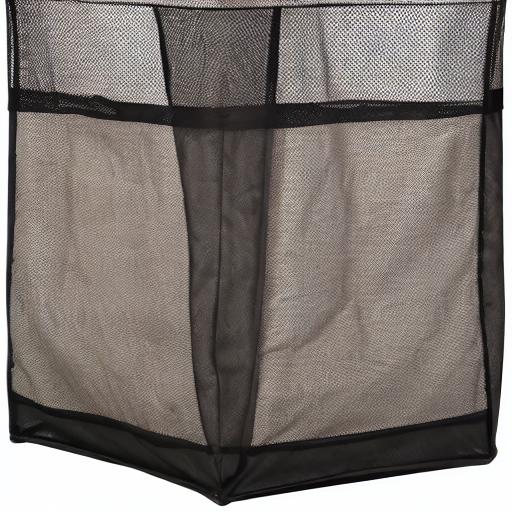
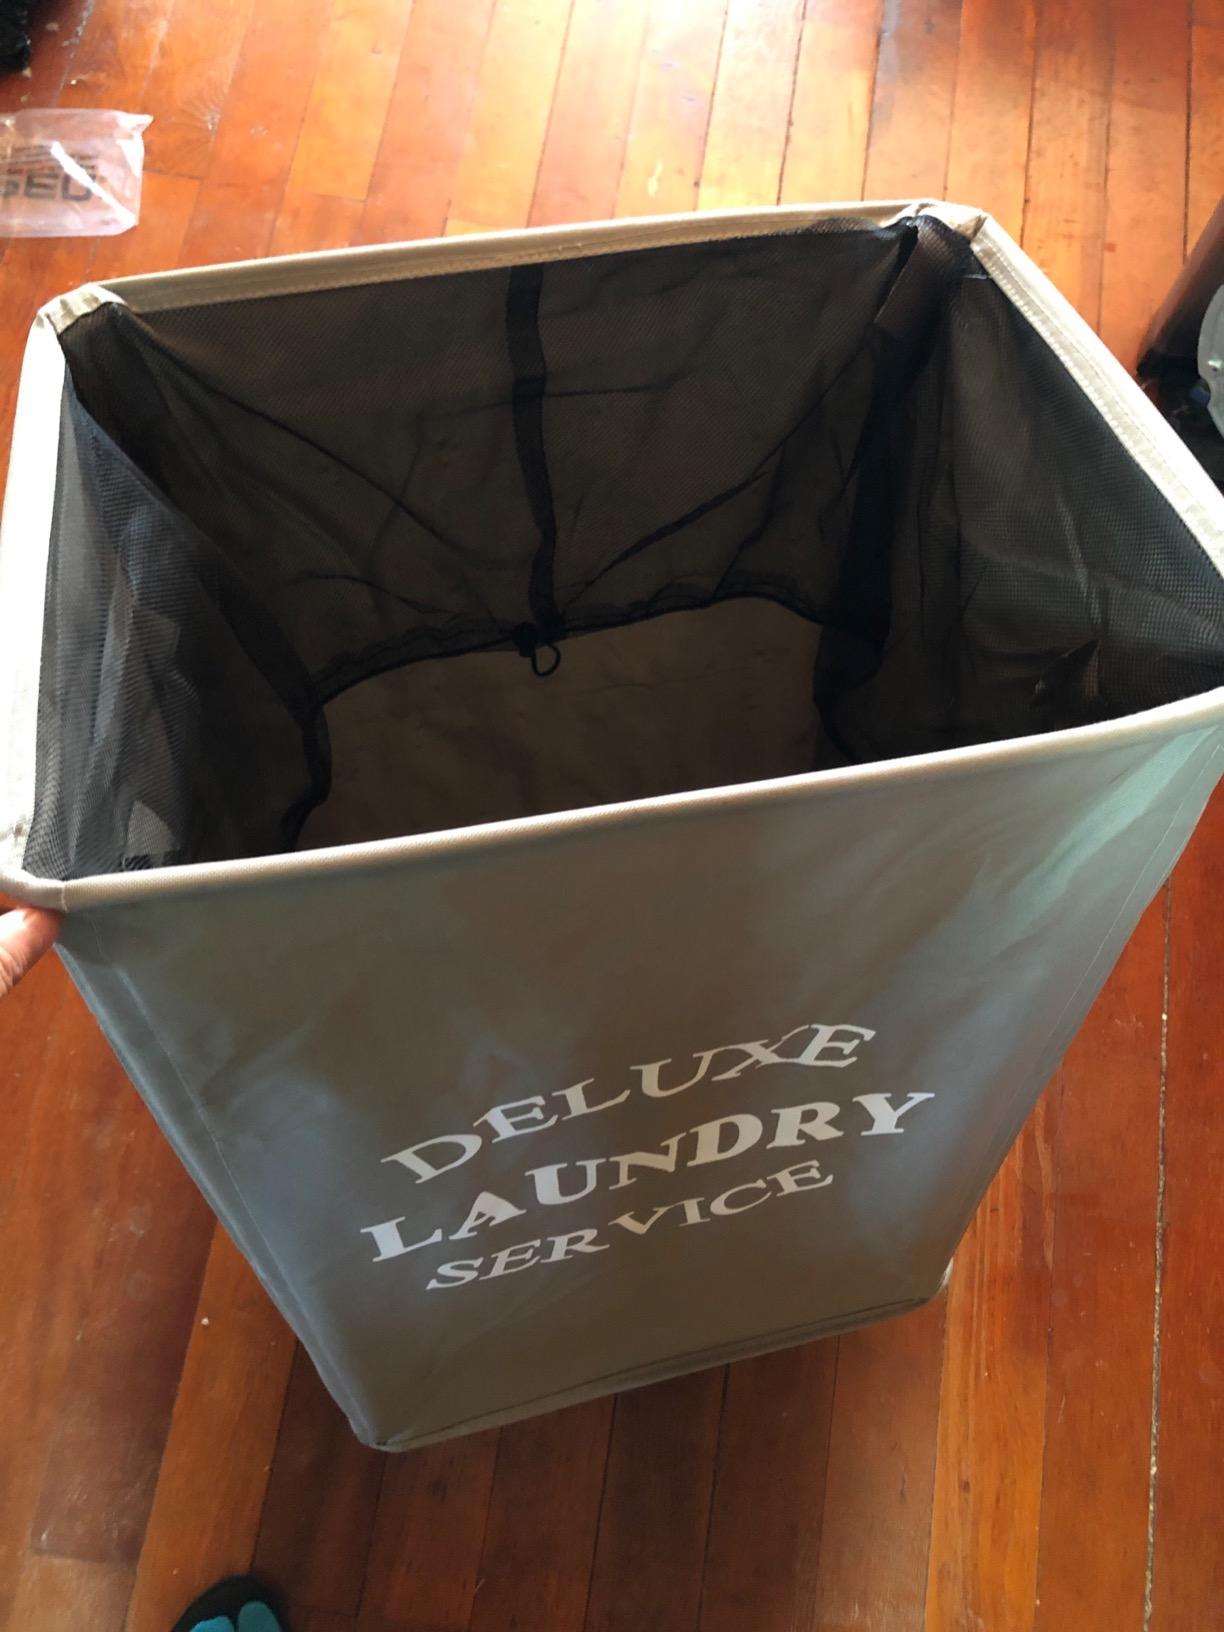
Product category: items_hamper
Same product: no